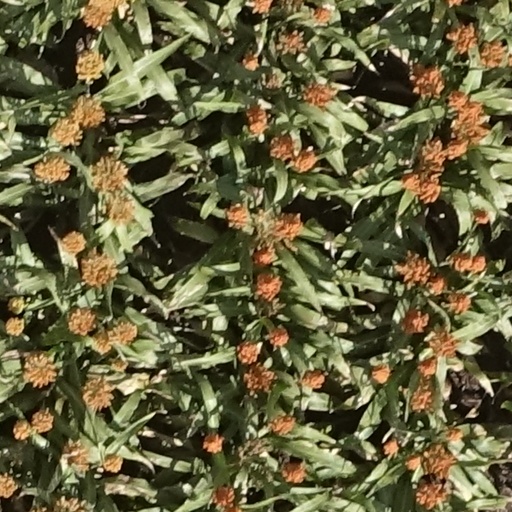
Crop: sorghum